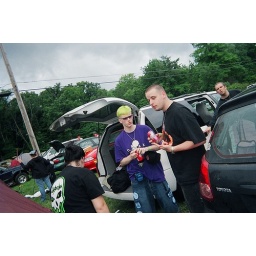
jen fink justin and frank unpacking the car while im probably someone on the side of the road in the flipped rv